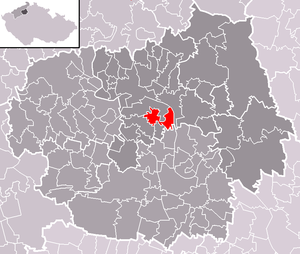
Travčice est une commune du district de Litoměřice, dans la région d'Ústí nad Labem, en Tchéquie. Sa population s'élevait à 611 habitants en 2018.